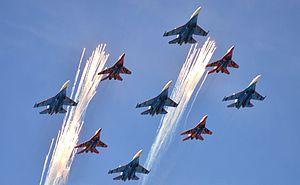
Le défilé militaire du Jour de la Victoire de 2015, qui a eu lieu le 9 mai 2015 sur la place Rouge, à Moscou, en Russie, commémore le 70ᵉ anniversaire de la fin de la Seconde Guerre mondiale en Europe, la Grande Guerre patriotique pour les Russes et leur victoire sur le Troisième Reich.